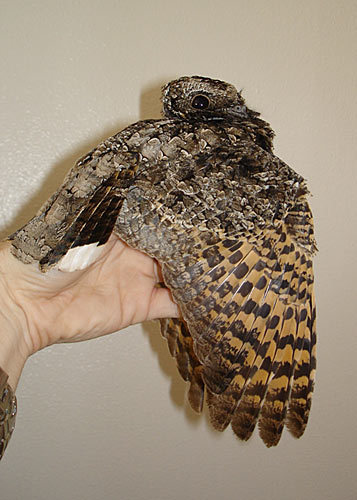
a medium sized bird with many tones of brown and black, and spots on the wings
this is a brown and black spotted bird with a small pointed beak.
the bird is a variegated mixture of black, brown and grey colored feathers.
this bird is brown and black in color with a small beak, and brown eye rings.
bird with small sharp beak that is gray, black eye and gray crown, and the head small when compared to its body
this bird has wings that are black and yellow and has a brown bodya bird with large black eyes and mottled tan and brown wings with a mottled brown over the rest of its body.
this bird is dark and light brown all over, its wing feathers have orange brown highlights.
a large camouflaged bird with white tips on the wings and big round eyes.
this bird has wings that are brown and has a short bill
Species: Chuck Will Widow